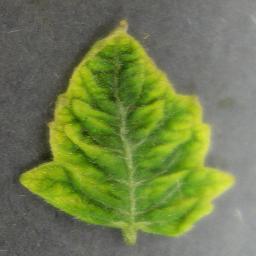
Label: Tomato___Tomato_Yellow_Leaf_Curl_Virus